Savamala

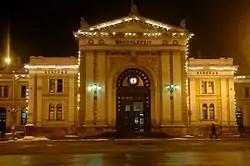
Belgrade Main railway station, located at the Sava Square

Project Belgrade Waterfront envisioned complete change of the square area. The section in front of the Belgrade Main Railway Station will be turned into the plateau with large monument to Stefan Nemanja, facing the Nemanjina Street, named after him. The monument is a personal wish of the President of Serbia, Aleksandar Vučić. The existing street routes will be turned into the semi-circular crossroad and the traffic will be relocated to the edge of the square. The existing roundabout of the public transportation and a memorial for the 1990-1999 war victims, placed in the 2000s, will be relocated. The existing buildings around the square will be kept, but some will change their purpose (Main Station will be turned into the museum, with added gallery). Post Office Building No. 6 will also change its purpose, though a possibility was announced that it may get its famous pre-World War II façade.